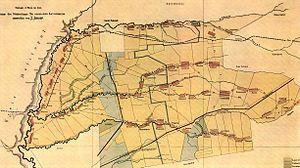
La Molotschna était une colonie mennonite russe dans ce qui est maintenant l'oblast de Zaporijia en Ukraine. Aujourd'hui, le village central s'appelle Molochansk et compte moins de 10 000 habitants. Le village a choisi son nom d'après la rivière Molochna qui forme sa limite ouest. La grande ville la plus proche est Melitopol au sud-ouest de Molochansk.